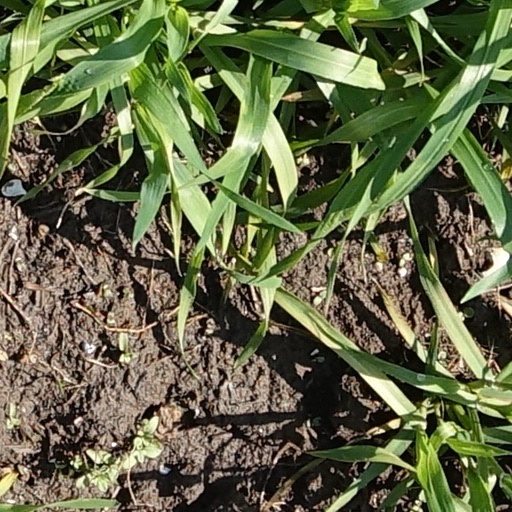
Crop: wheat